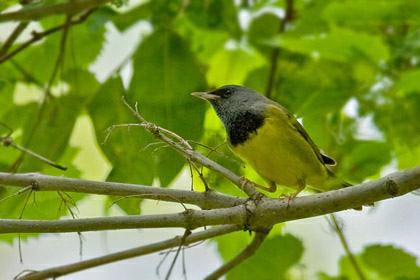
A photo of a mourning warbler